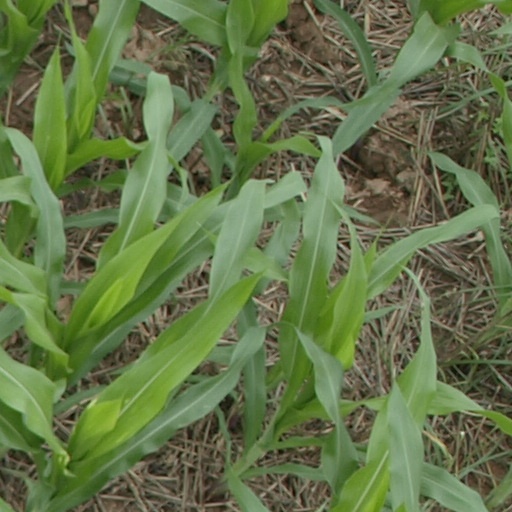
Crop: maize; corn